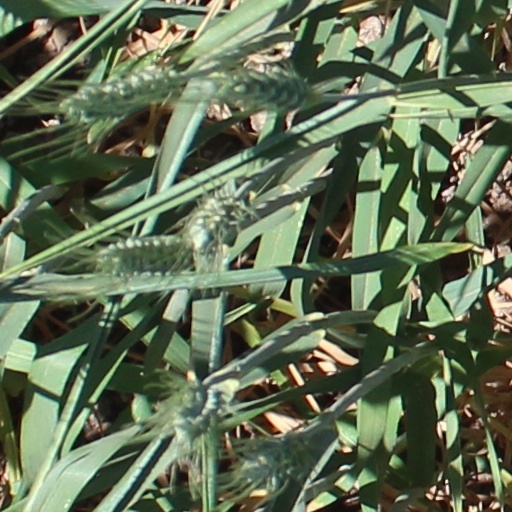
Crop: wheat